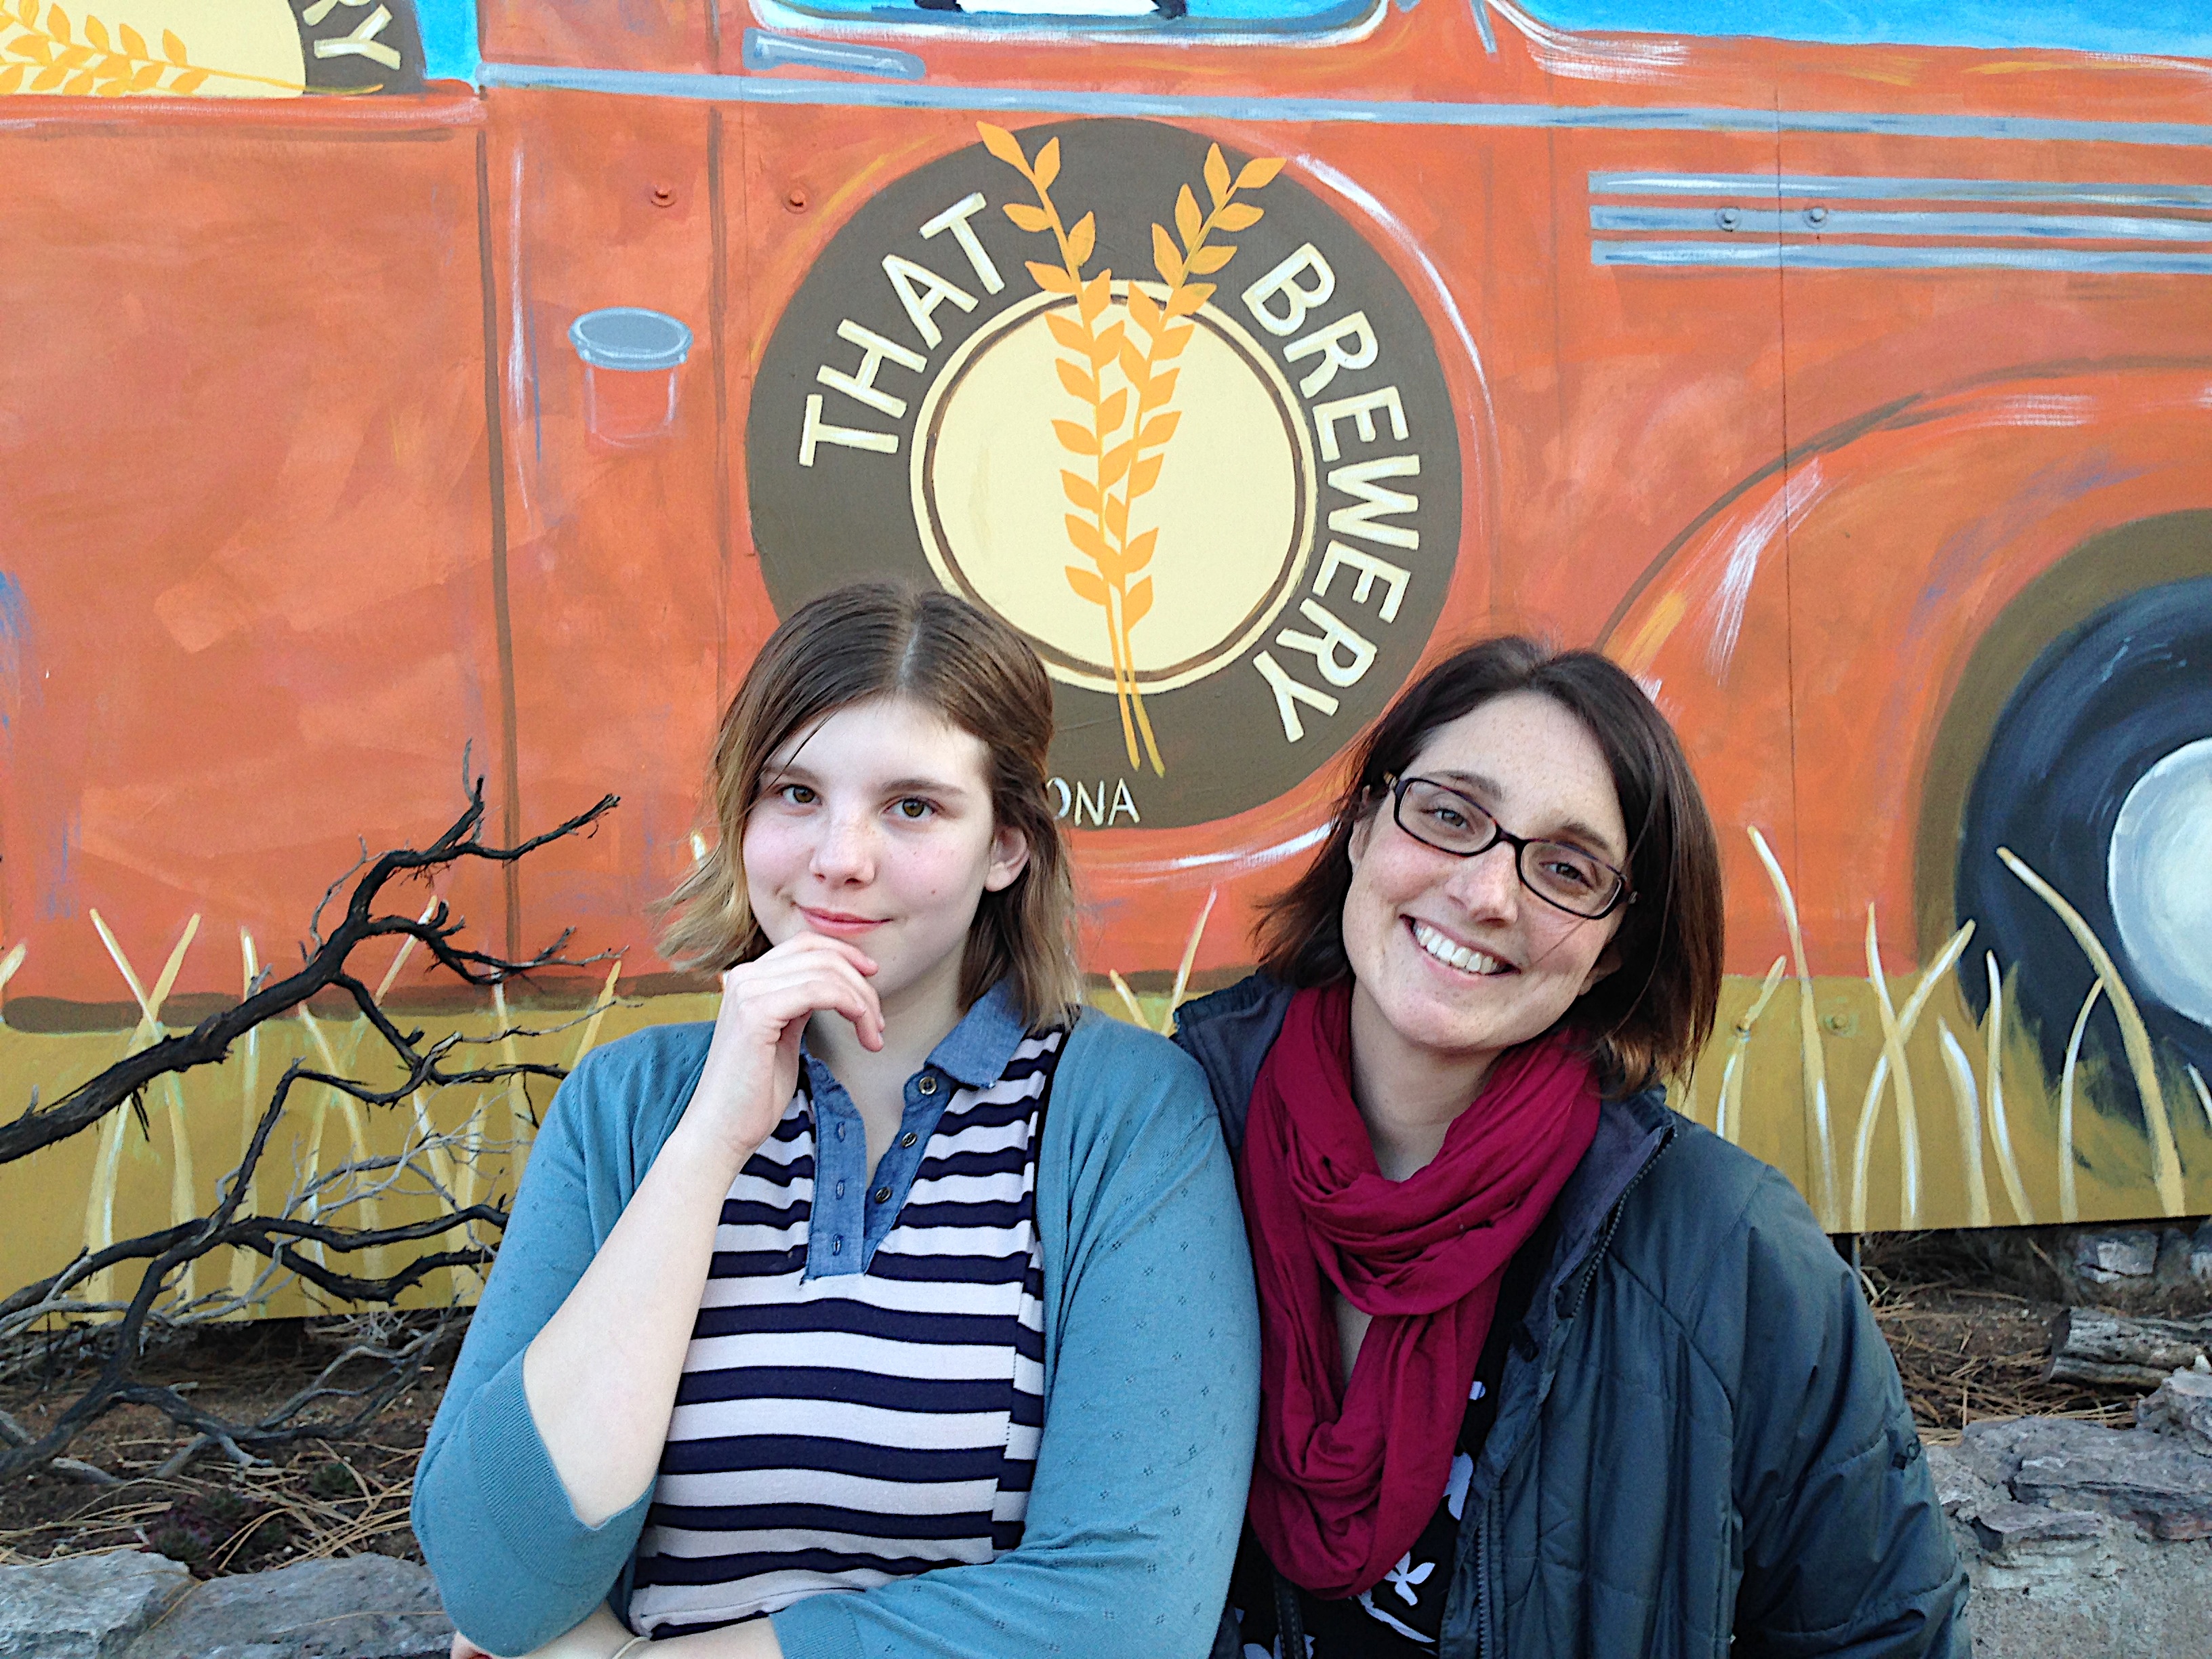
people, color, art, cool image